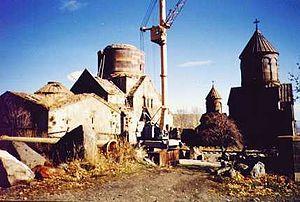
Ketcharis ou Kecharis, ou également Ketcharouk ou Ketcharouyk, est un monastère arménien situé à Tsakhkadzor, dans le marz de Kotayk, en Arménie. Cet important centre médiéval d'enseignement a été construit entre les XIᵉ et XIIIᵉ siècles par diverses familles de la noblesse arménienne. Le site se compose de trois églises, dont une dotée d'un gavit, de deux chapelles, et est complété par une quatrième église quelque peu à l'écart. Sa rénovation s'est achevée en 2001.